Am I Wrong (Étienne de Crécy song)

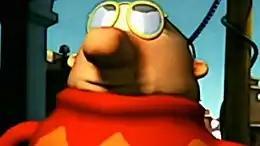
Still from the award-winning 3-D video by .

De Crécy commissioned his brother, , to make three animated videos using 3D computer graphics for the album singles "Am I Wrong", "Scratched" and "Tempovision". The "Am I Wrong" video was in large part critical commentary on the food industry and the then current scandal of mad cow disease. The video for "Am I Wrong" was entered in several European film festivals. The video went on to win the for 2000 at the 2001 Victoires de la musique.